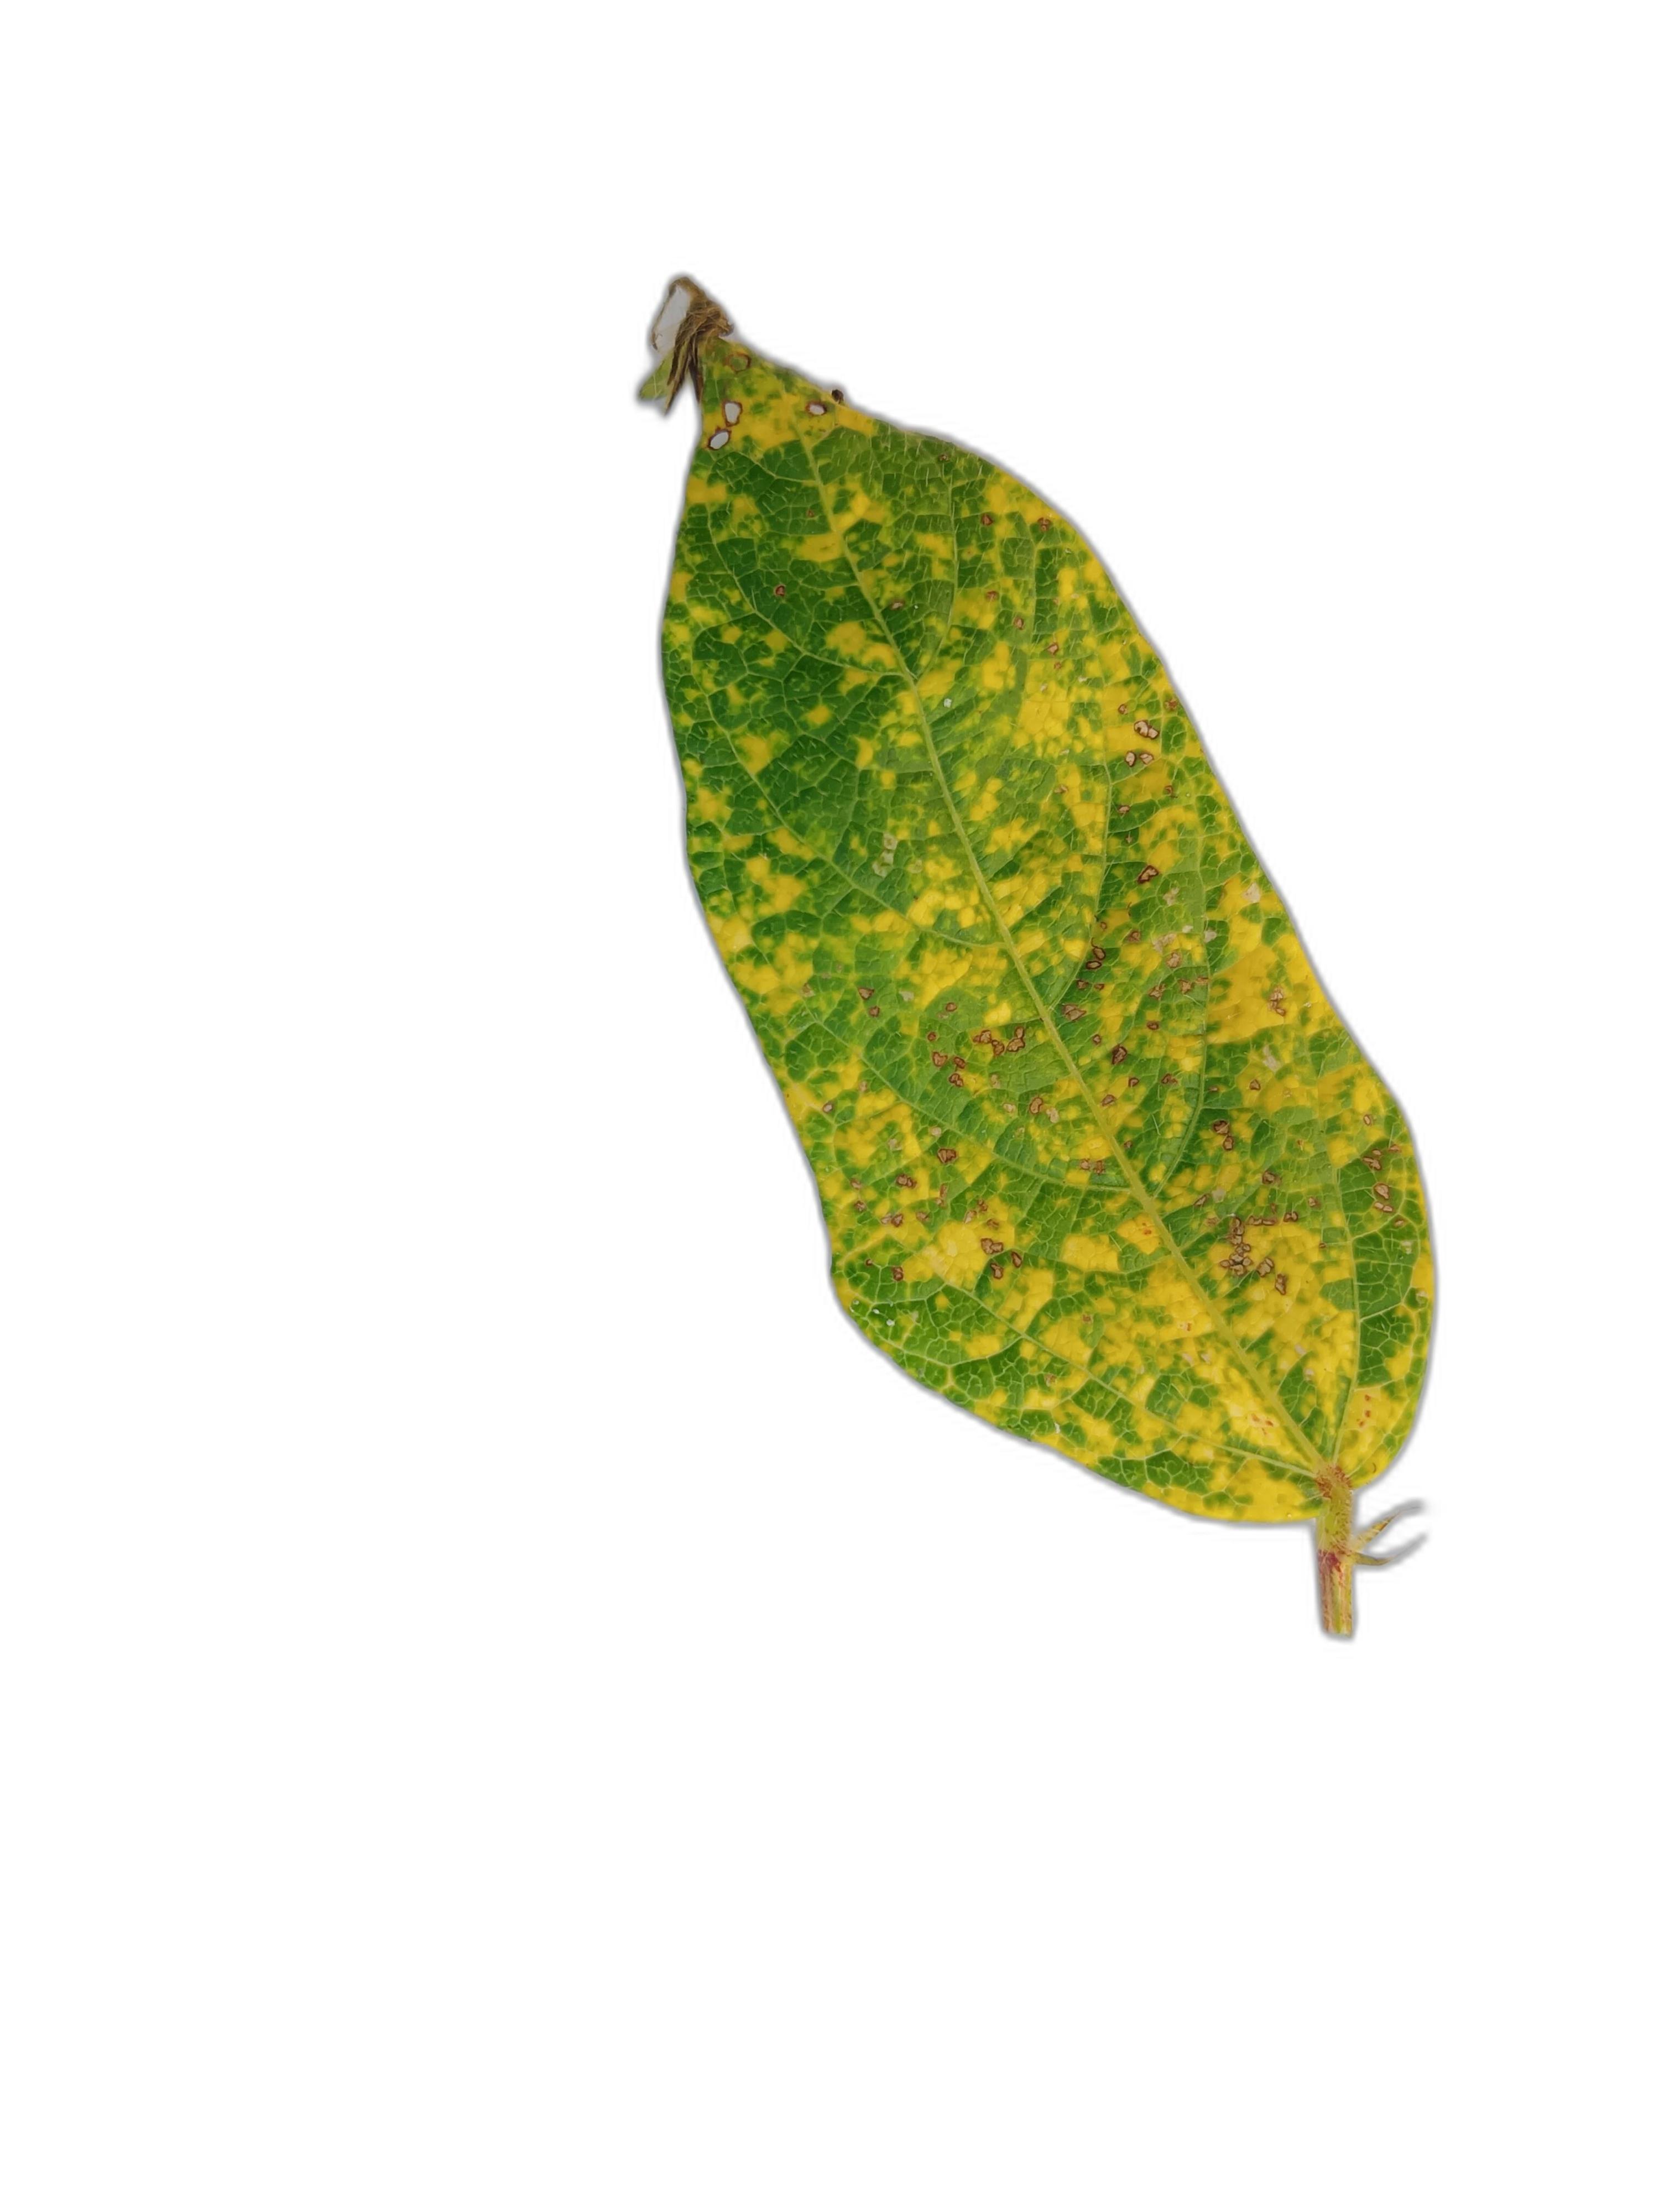
Label: Yellow Mosaic